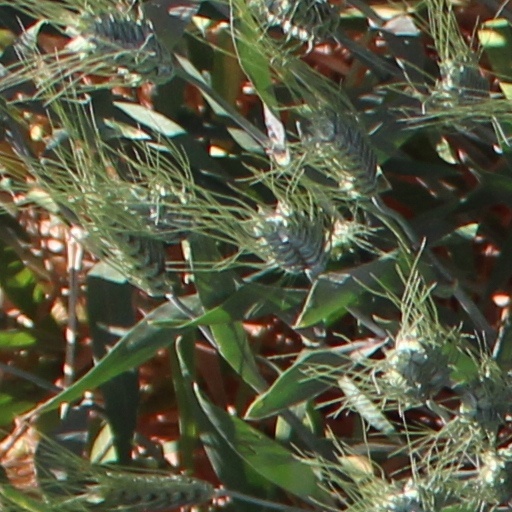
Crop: wheat